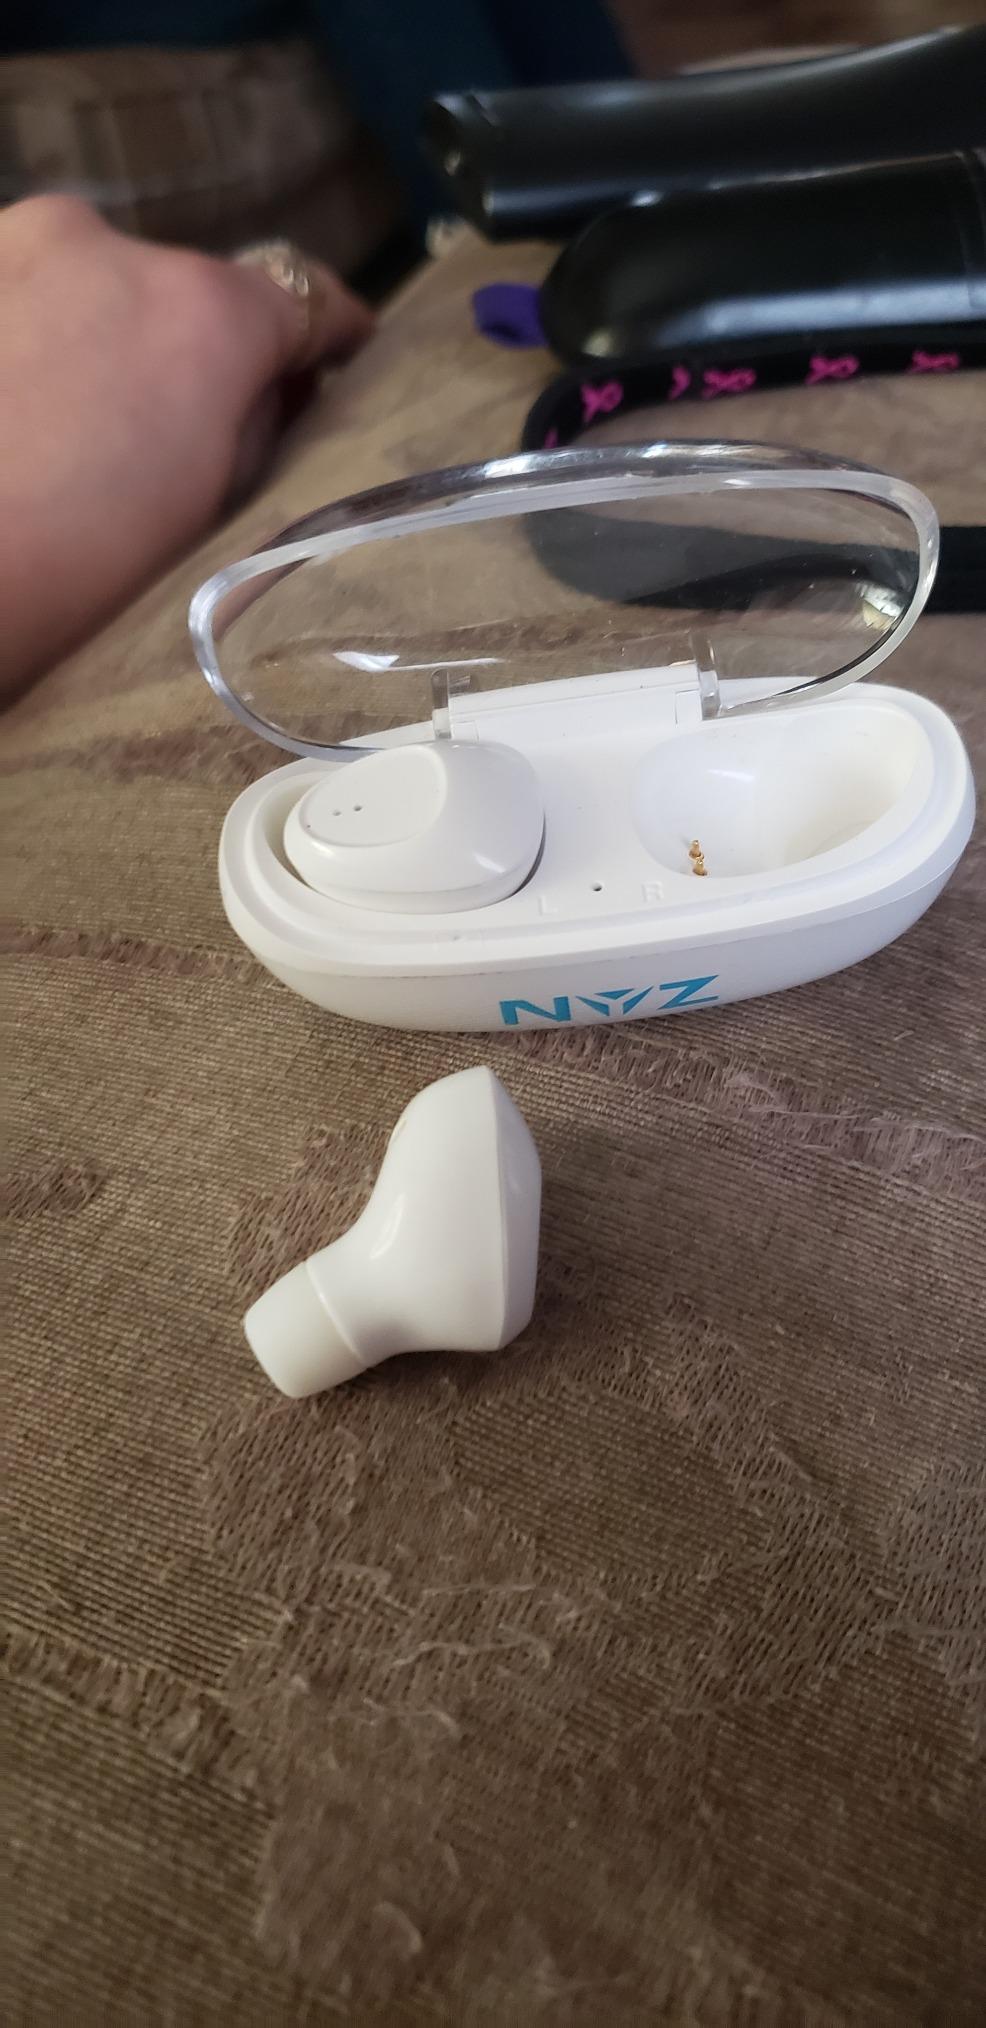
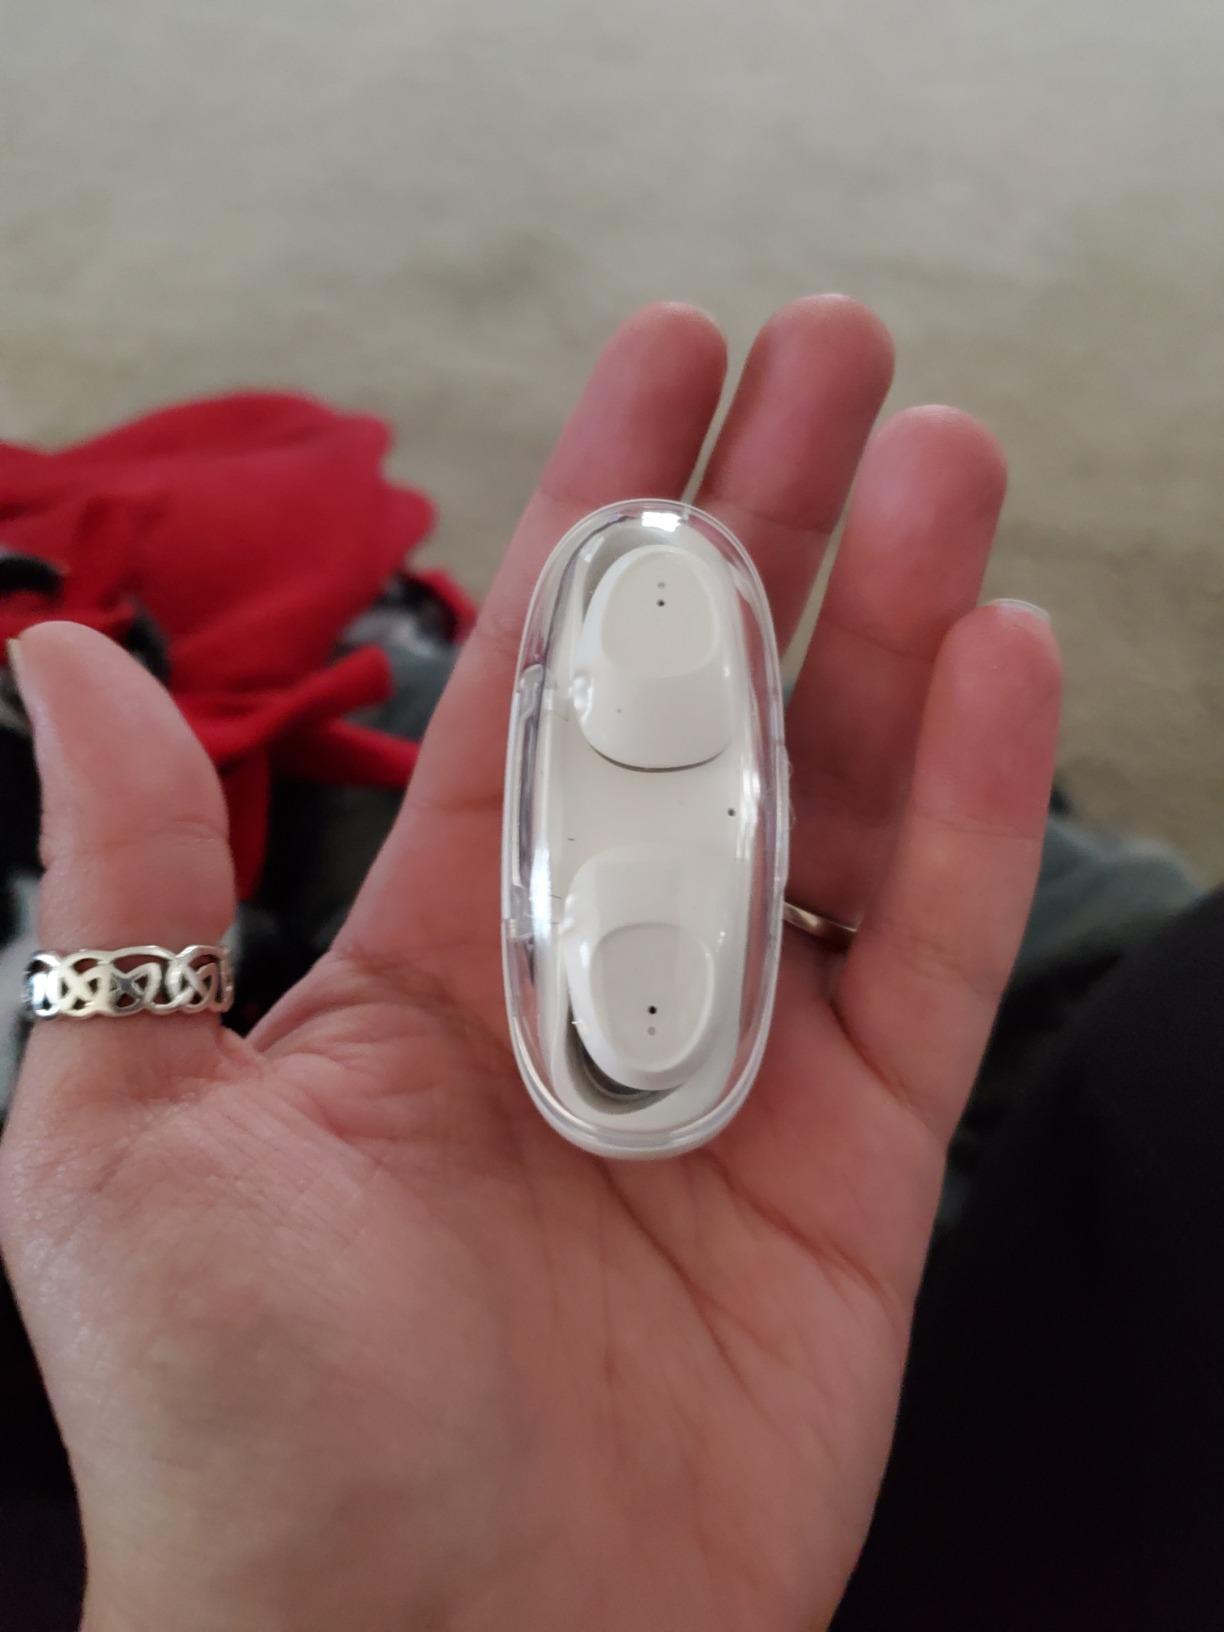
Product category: earbuds
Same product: yes